Angie Orjuela

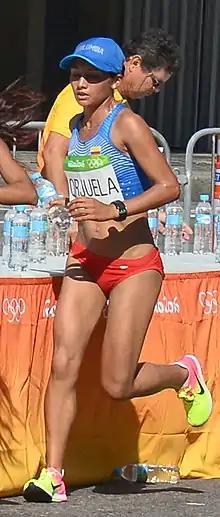
Angie Orjuela at the 2016 Summer Olympics

Angie Rocio Orjuela Soche (born 9 May 1989) is a Colombian long distance runner who specialises in the marathon. She represented Colombia in the marathons of the 2016, 2020, and 2024 Olympic games and won a bronze medal at the 2019 Pan American Games in the women's marathon event. In 2020, she competed in the women's half marathon at the 2020 World Athletics Half Marathon Championships held in Gdynia, Poland.